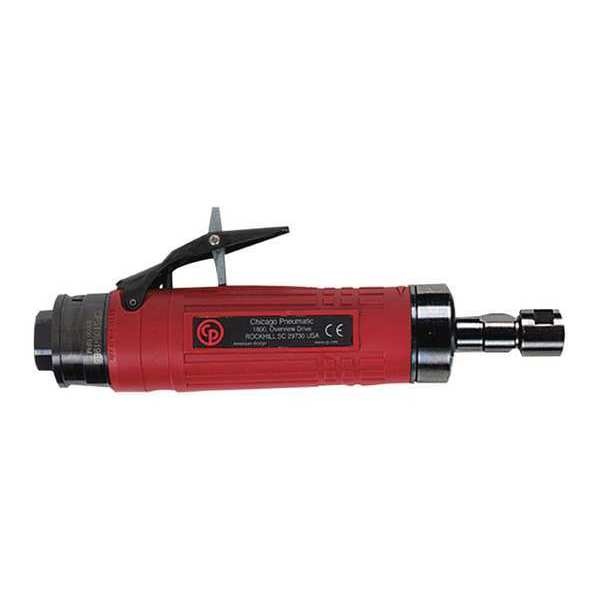
Straight Die Grinder, 3/8 in NPT Female Air Inlet, 1/4 in Collet, Heavy Duty, 19,000 RPM, 0.8 hp
Brand: Chicago Pneumatic
Die Grinder, Duty Heavy Duty, Horsepower 0.8 hp, Collet Size 1/4 in, Grinder Orientation Straight, Air Inlet Connection Size 3/8 in, Air Inlet Gender Female, Max. Speed 19,000 RPM, Air Inlet Type NPT, Air Inlet 3/8 in NPT Female, Tool Style Straight, Kit Contents (1) Bare Tool, Includes 1/4 in Collet Holder, Safety Features Safety Lever, Switch Location Top, Power Source Air Powered graingerSKU: 45TX48, zoro_no: G2270235
Category: Hardware > Tools > Grinders > Die Grinders